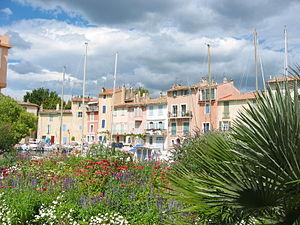
Martigues est une commune française des Bouches-du-Rhône en Provence, également connue sous le surnom de « Venise provençale ». Elle s'étend sur les rives de l'étang de Berre et sur le canal de Caronte. Elle est composée de trois quartiers et de plusieurs villages. Les habitants sont appelés Martégaux et Martégales.